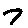
Label: 7